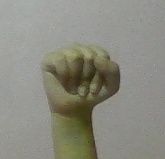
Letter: saad